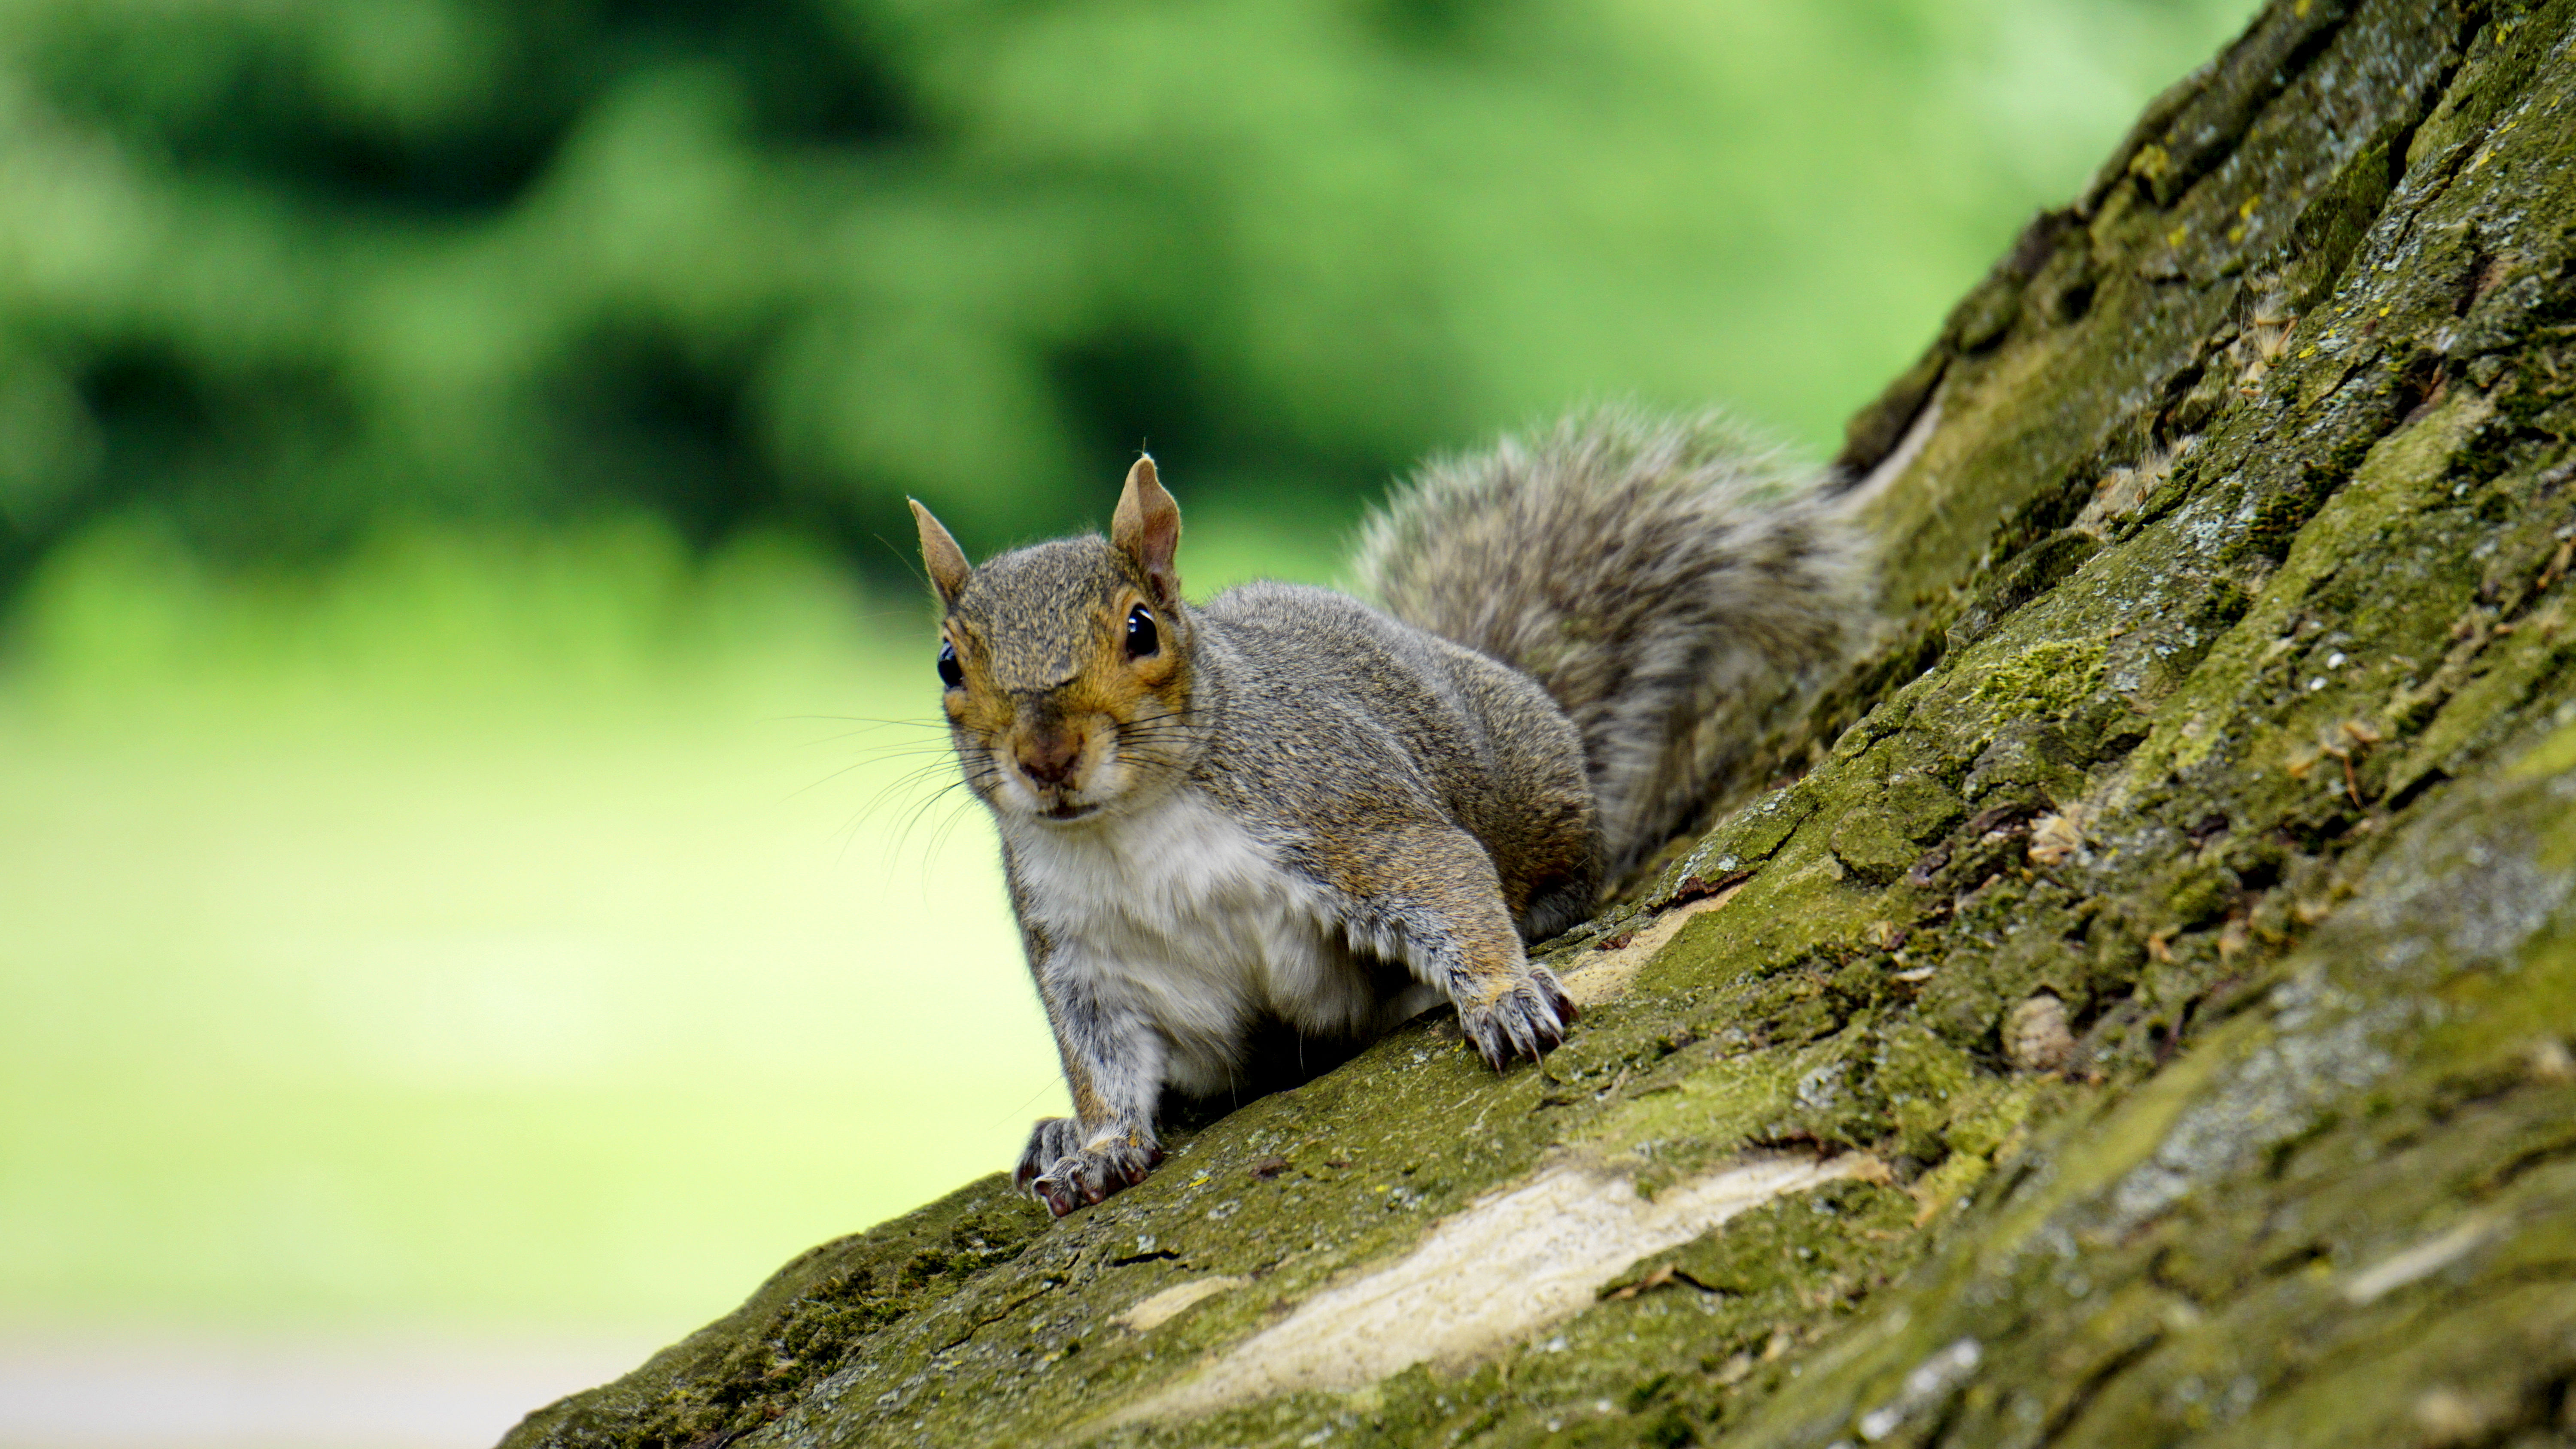
nature, branch, animal, cute, wildlife, mammal, squirrel, rodent, fauna, whiskers, vertebrate, chipmunk, animal photography, fox squirrel